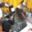
Label: cat